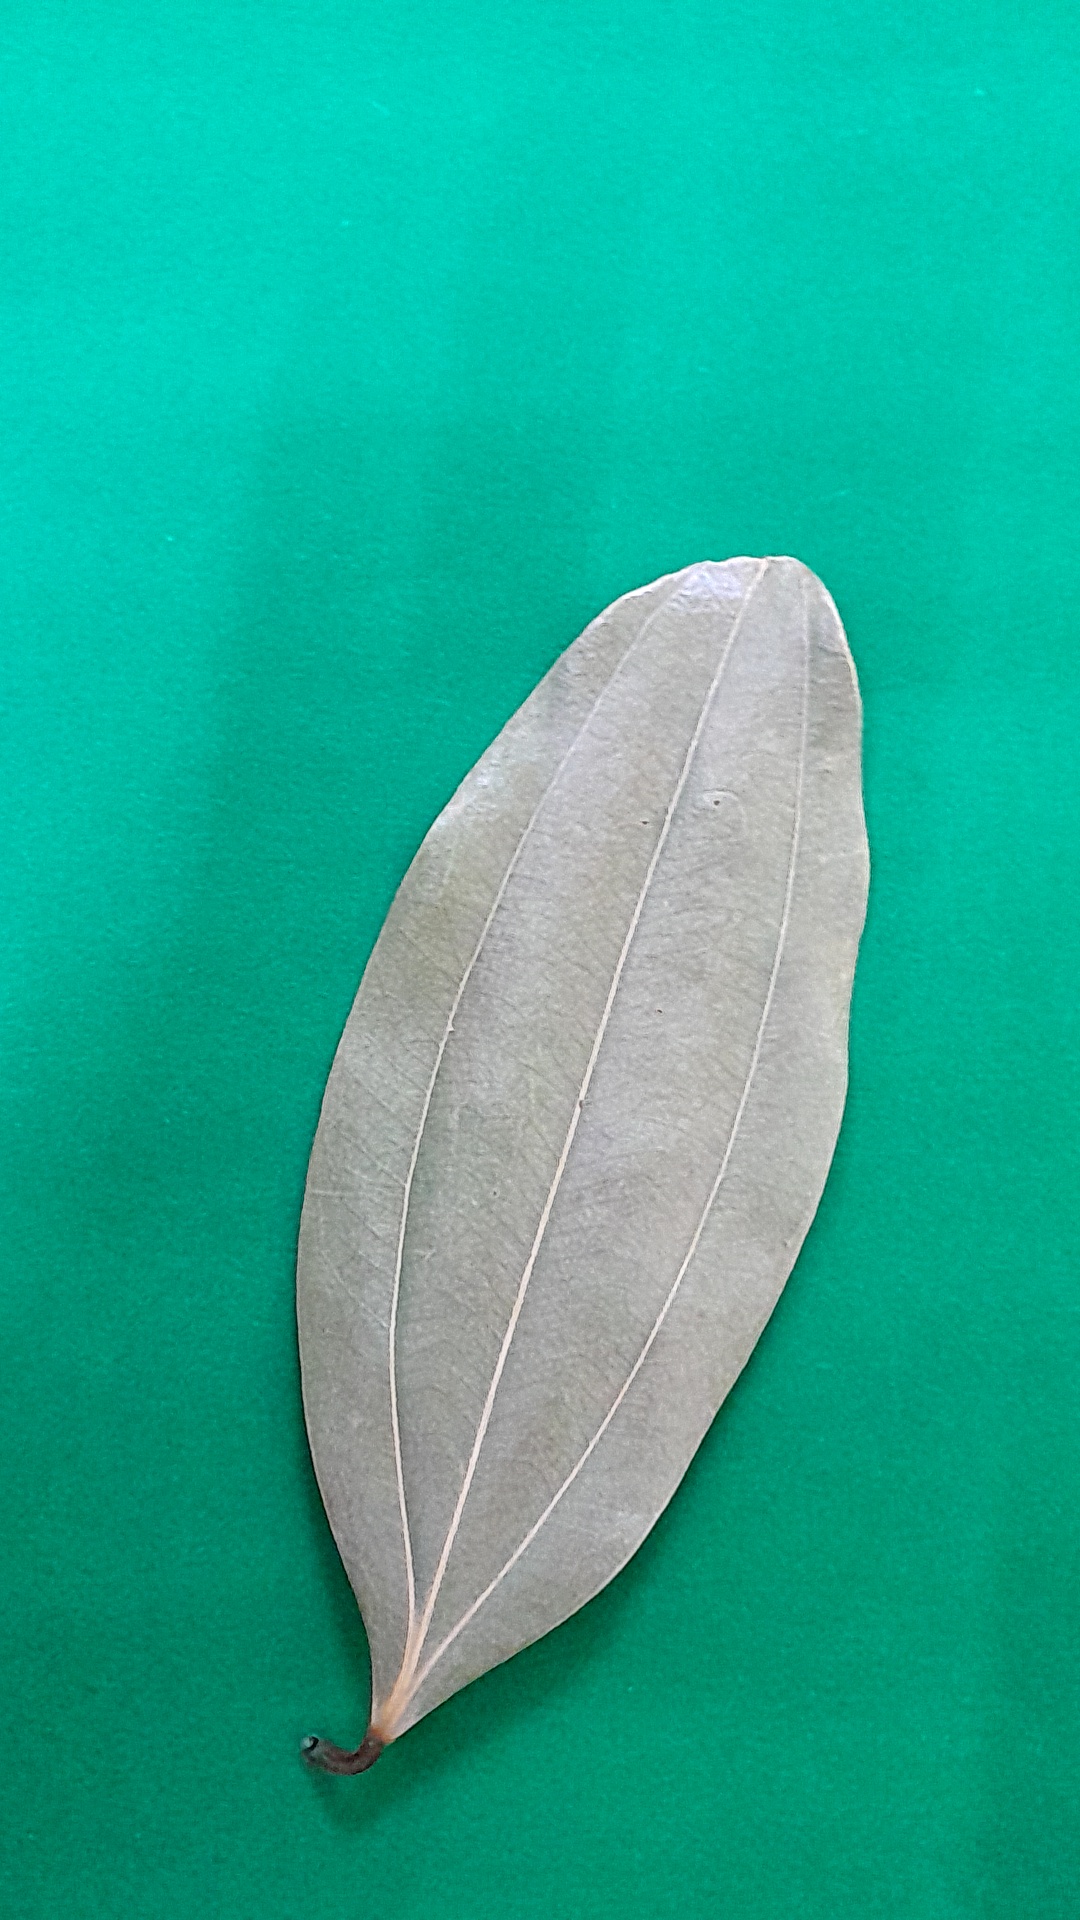
Label: Dry Leaf